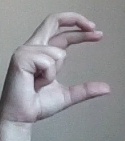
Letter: thal